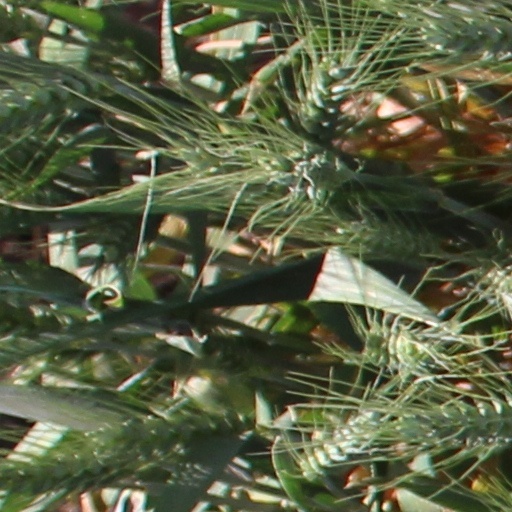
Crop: wheat